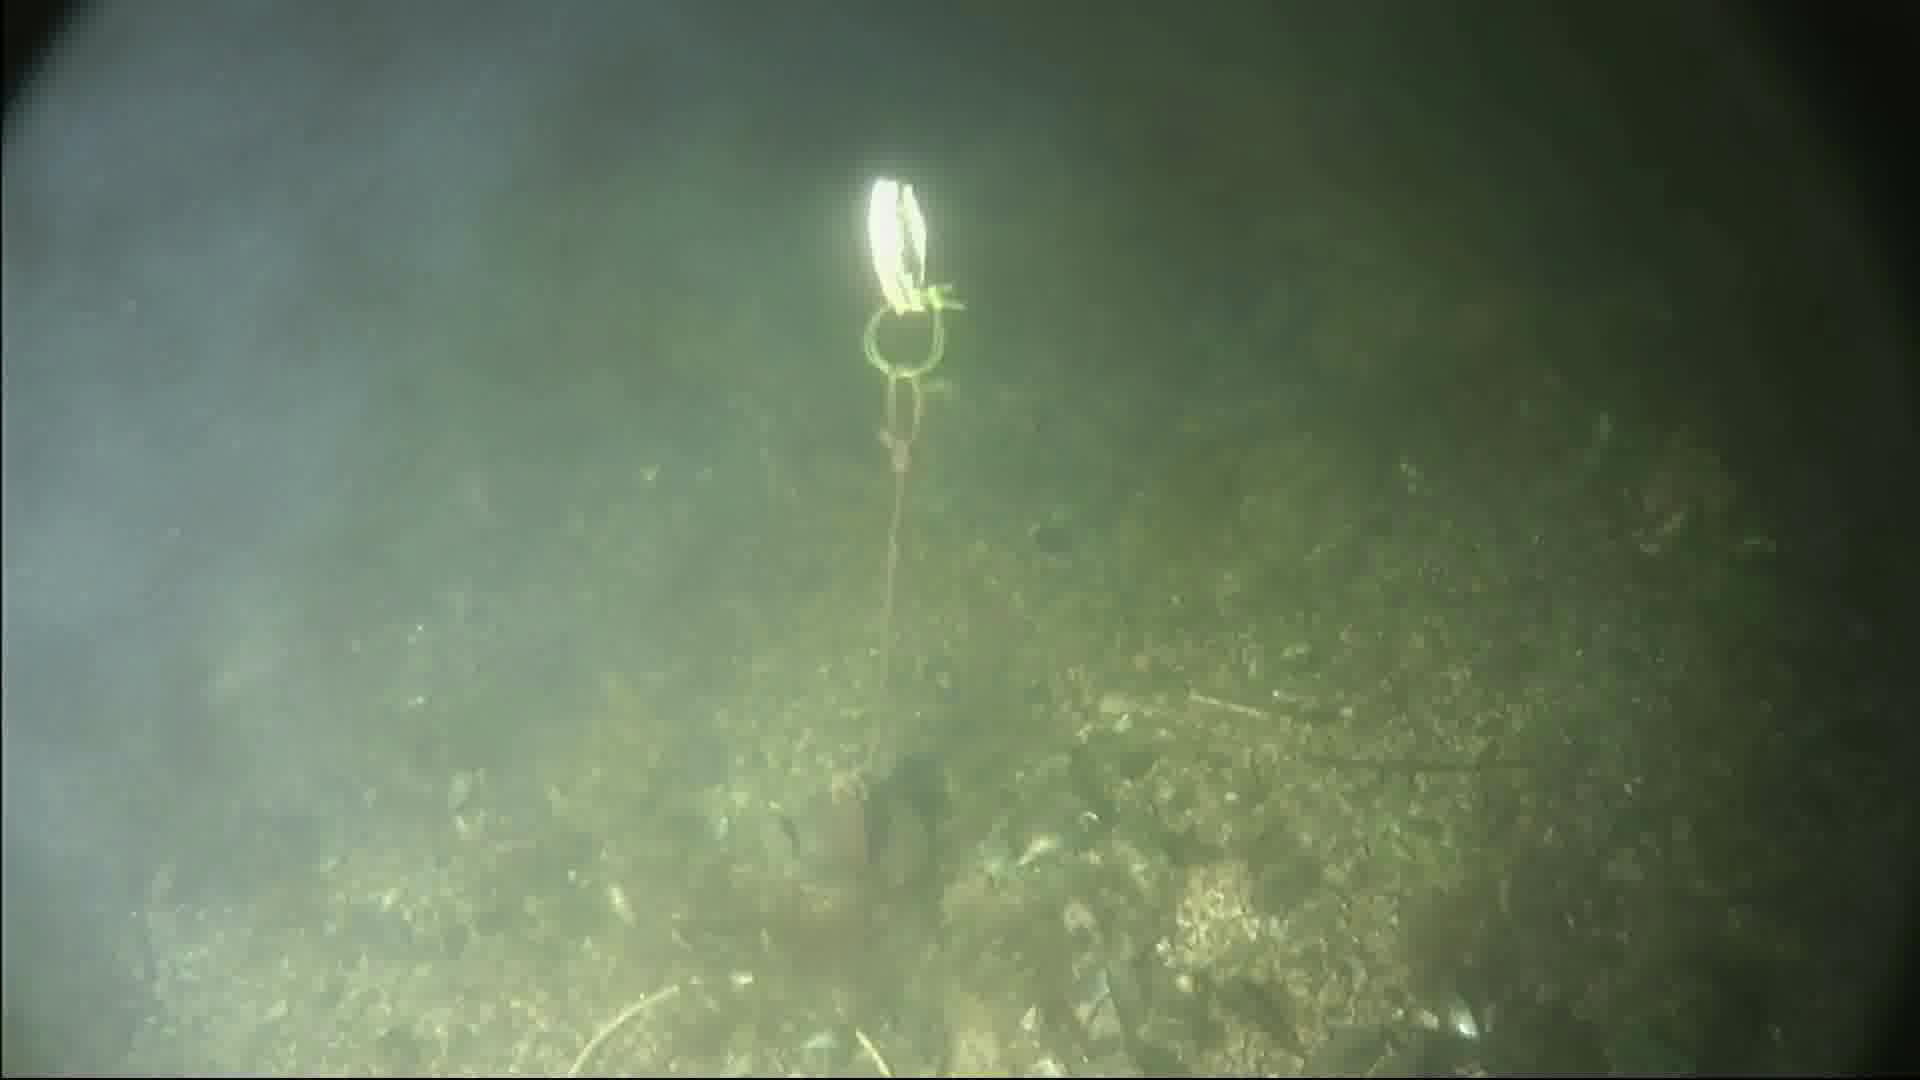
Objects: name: crab